Christine de Bruin

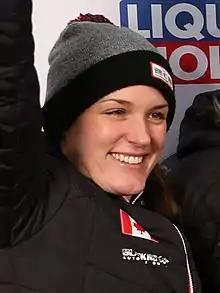
de Bruin in 2019

Christine de Bruin (née Bushie, born 3 March 1989) is a Canadian bobsledder. She competed in the two-woman event at the 2018 Winter Olympics with Melissa Lotholz. She won bronze in the women's event and a silver medal in the team relay at the 2019 Bobsled World Championships in Whistler, British Columbia.